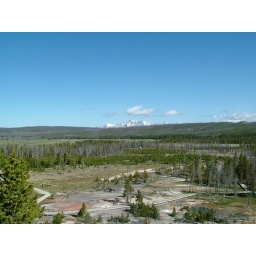
the blue sky above Yellowstone National Park